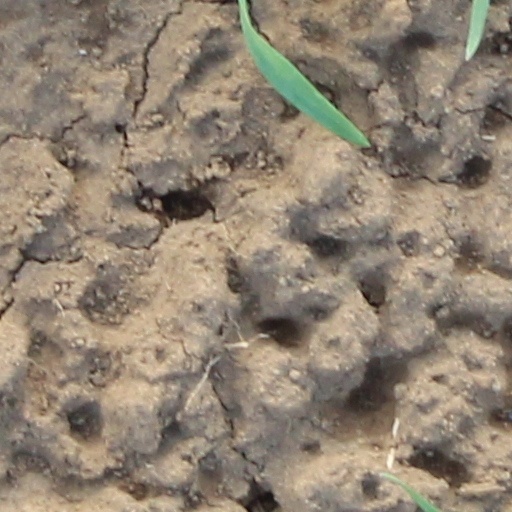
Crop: wheat